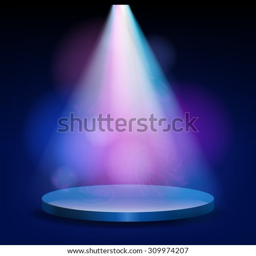
empty stage lit with lights on blue background .